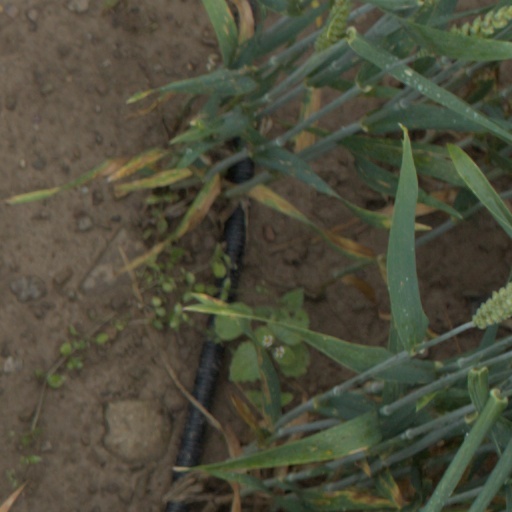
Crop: wheat